Sport in Slovenia

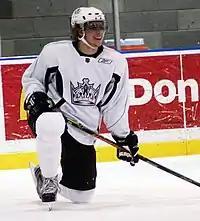
Anže Kopitar

The highest level of ice hockey is the Slovenian Ice Hockey Championship. The Slovenia men's national ice hockey team has participated in 31 Ice Hockey World Championships between 1993 and 2025, including 11 appearances in the highest division. One of Slovenia's most notable athletes is Anže Kopitar, who plays for the Los Angeles Kings of the National Hockey League. In 2012, Kopitar became the first Slovenian to win the Stanley Cup and tied as the top scorer of the respective playoffs. Other notable Slovenian hockey players include Robert Kristan, Jan Muršak, David Rodman, Marcel Rodman, Rok Tičar, Žiga Pance, Žiga Jeglič, Tomaž Vnuk, and Dejan Kontrec.